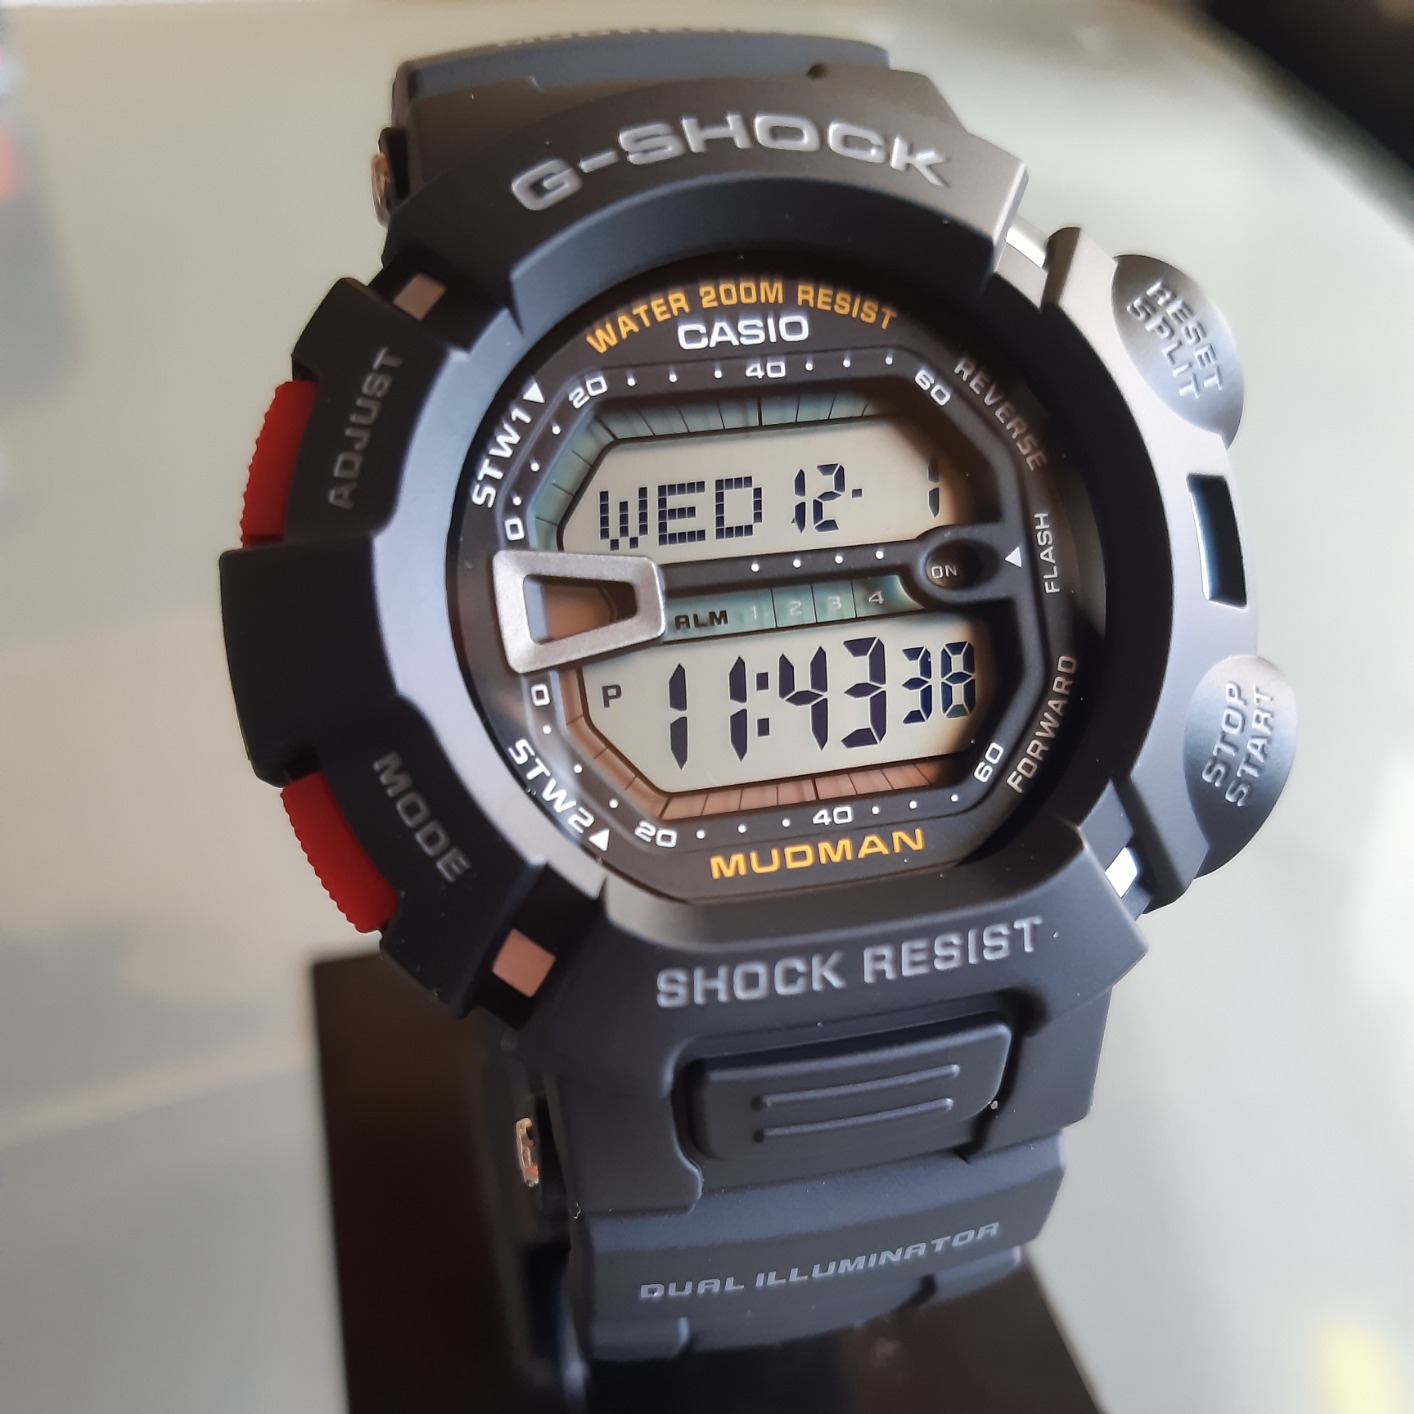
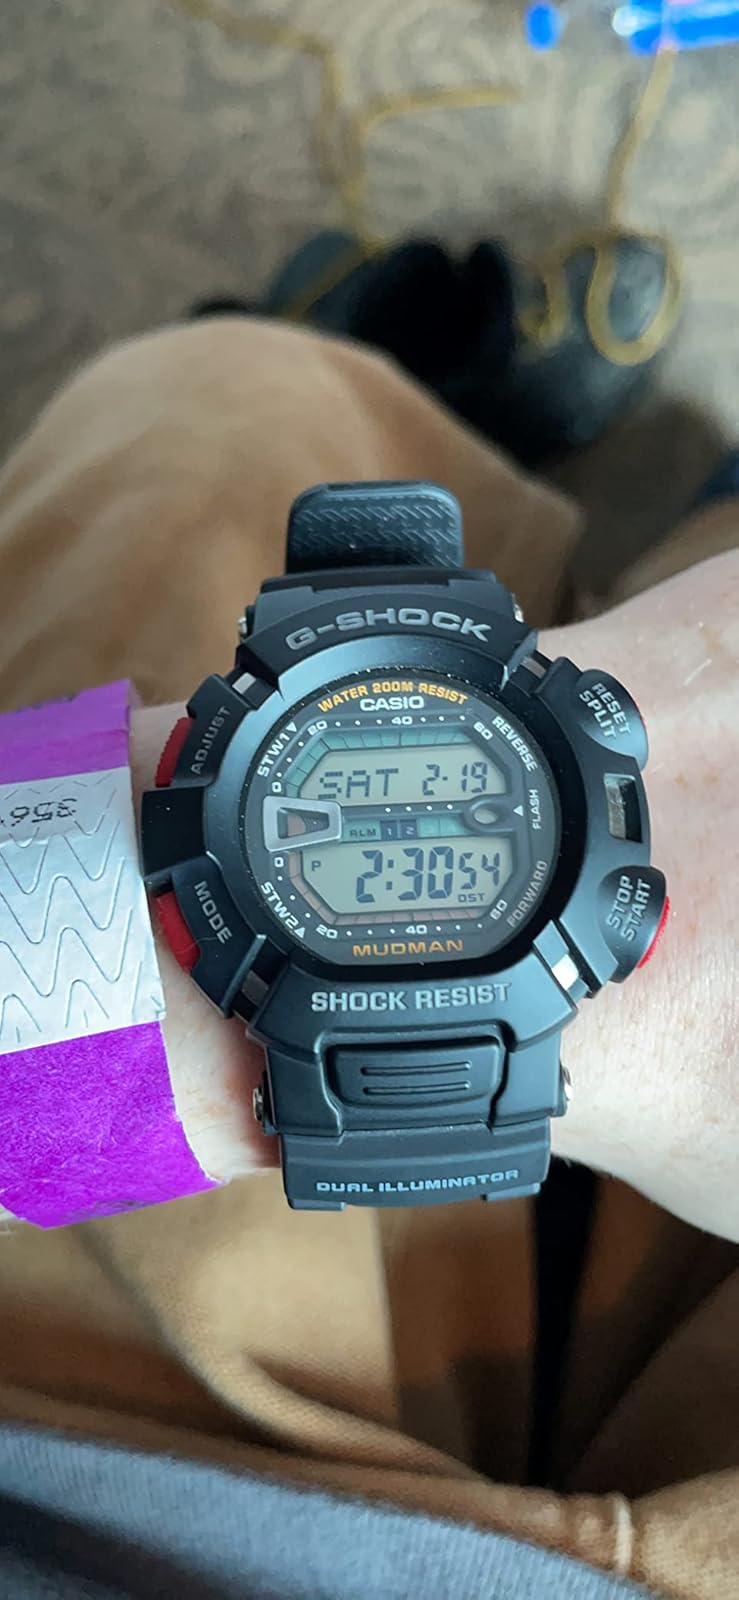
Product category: accessories_watch
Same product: yes